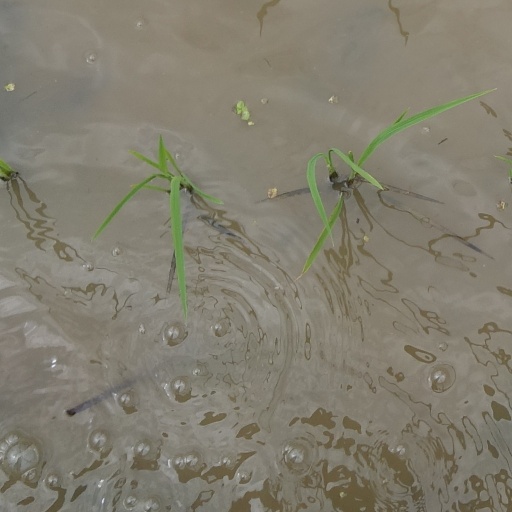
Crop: rice